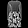
Label: Dress